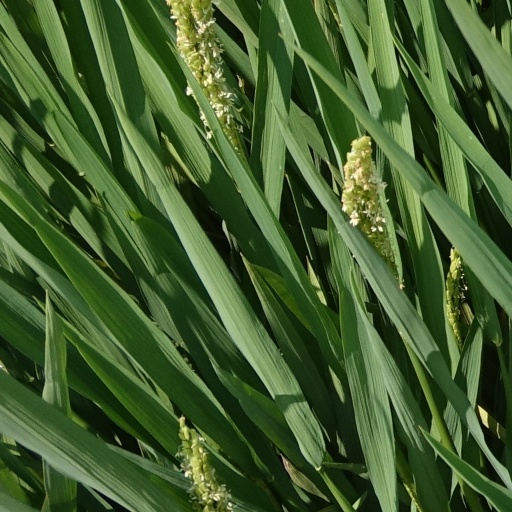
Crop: rice